Donne (crater)

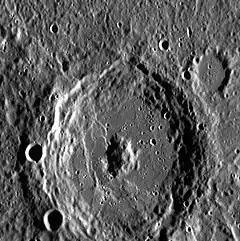
MESSENGER NAC image of Donne

Donne is a crater on Mercury. It has a diameter of 86 kilometers. Its name was adopted by the International Astronomical Union (IAU) in 1976. Donne is named for the English poet John Donne, who lived from 1572 to 1631.